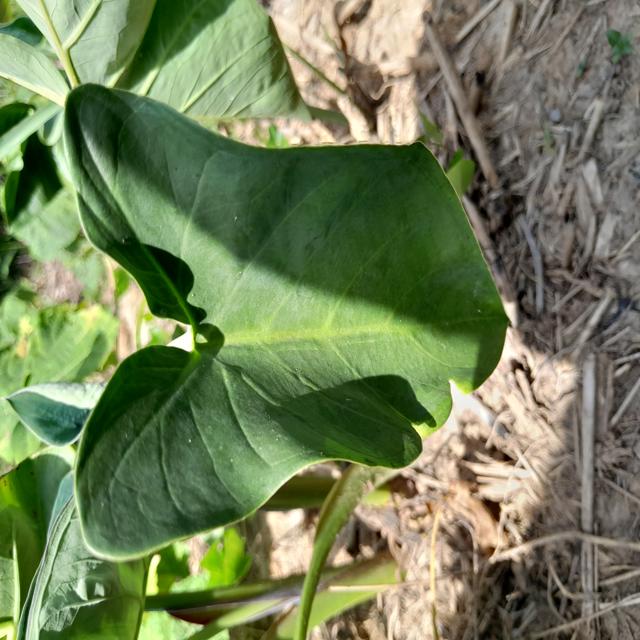
Label: Healthy